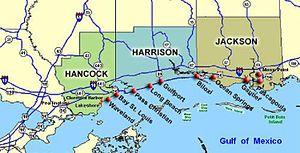
La ville américaine de Moss Point est située dans le comté de Jackson, dans l’État du Mississippi. Lors du recensement de 2000, sa population s’élevait à 17 653 habitants.